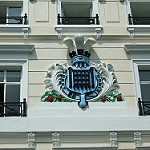
Label: buildings